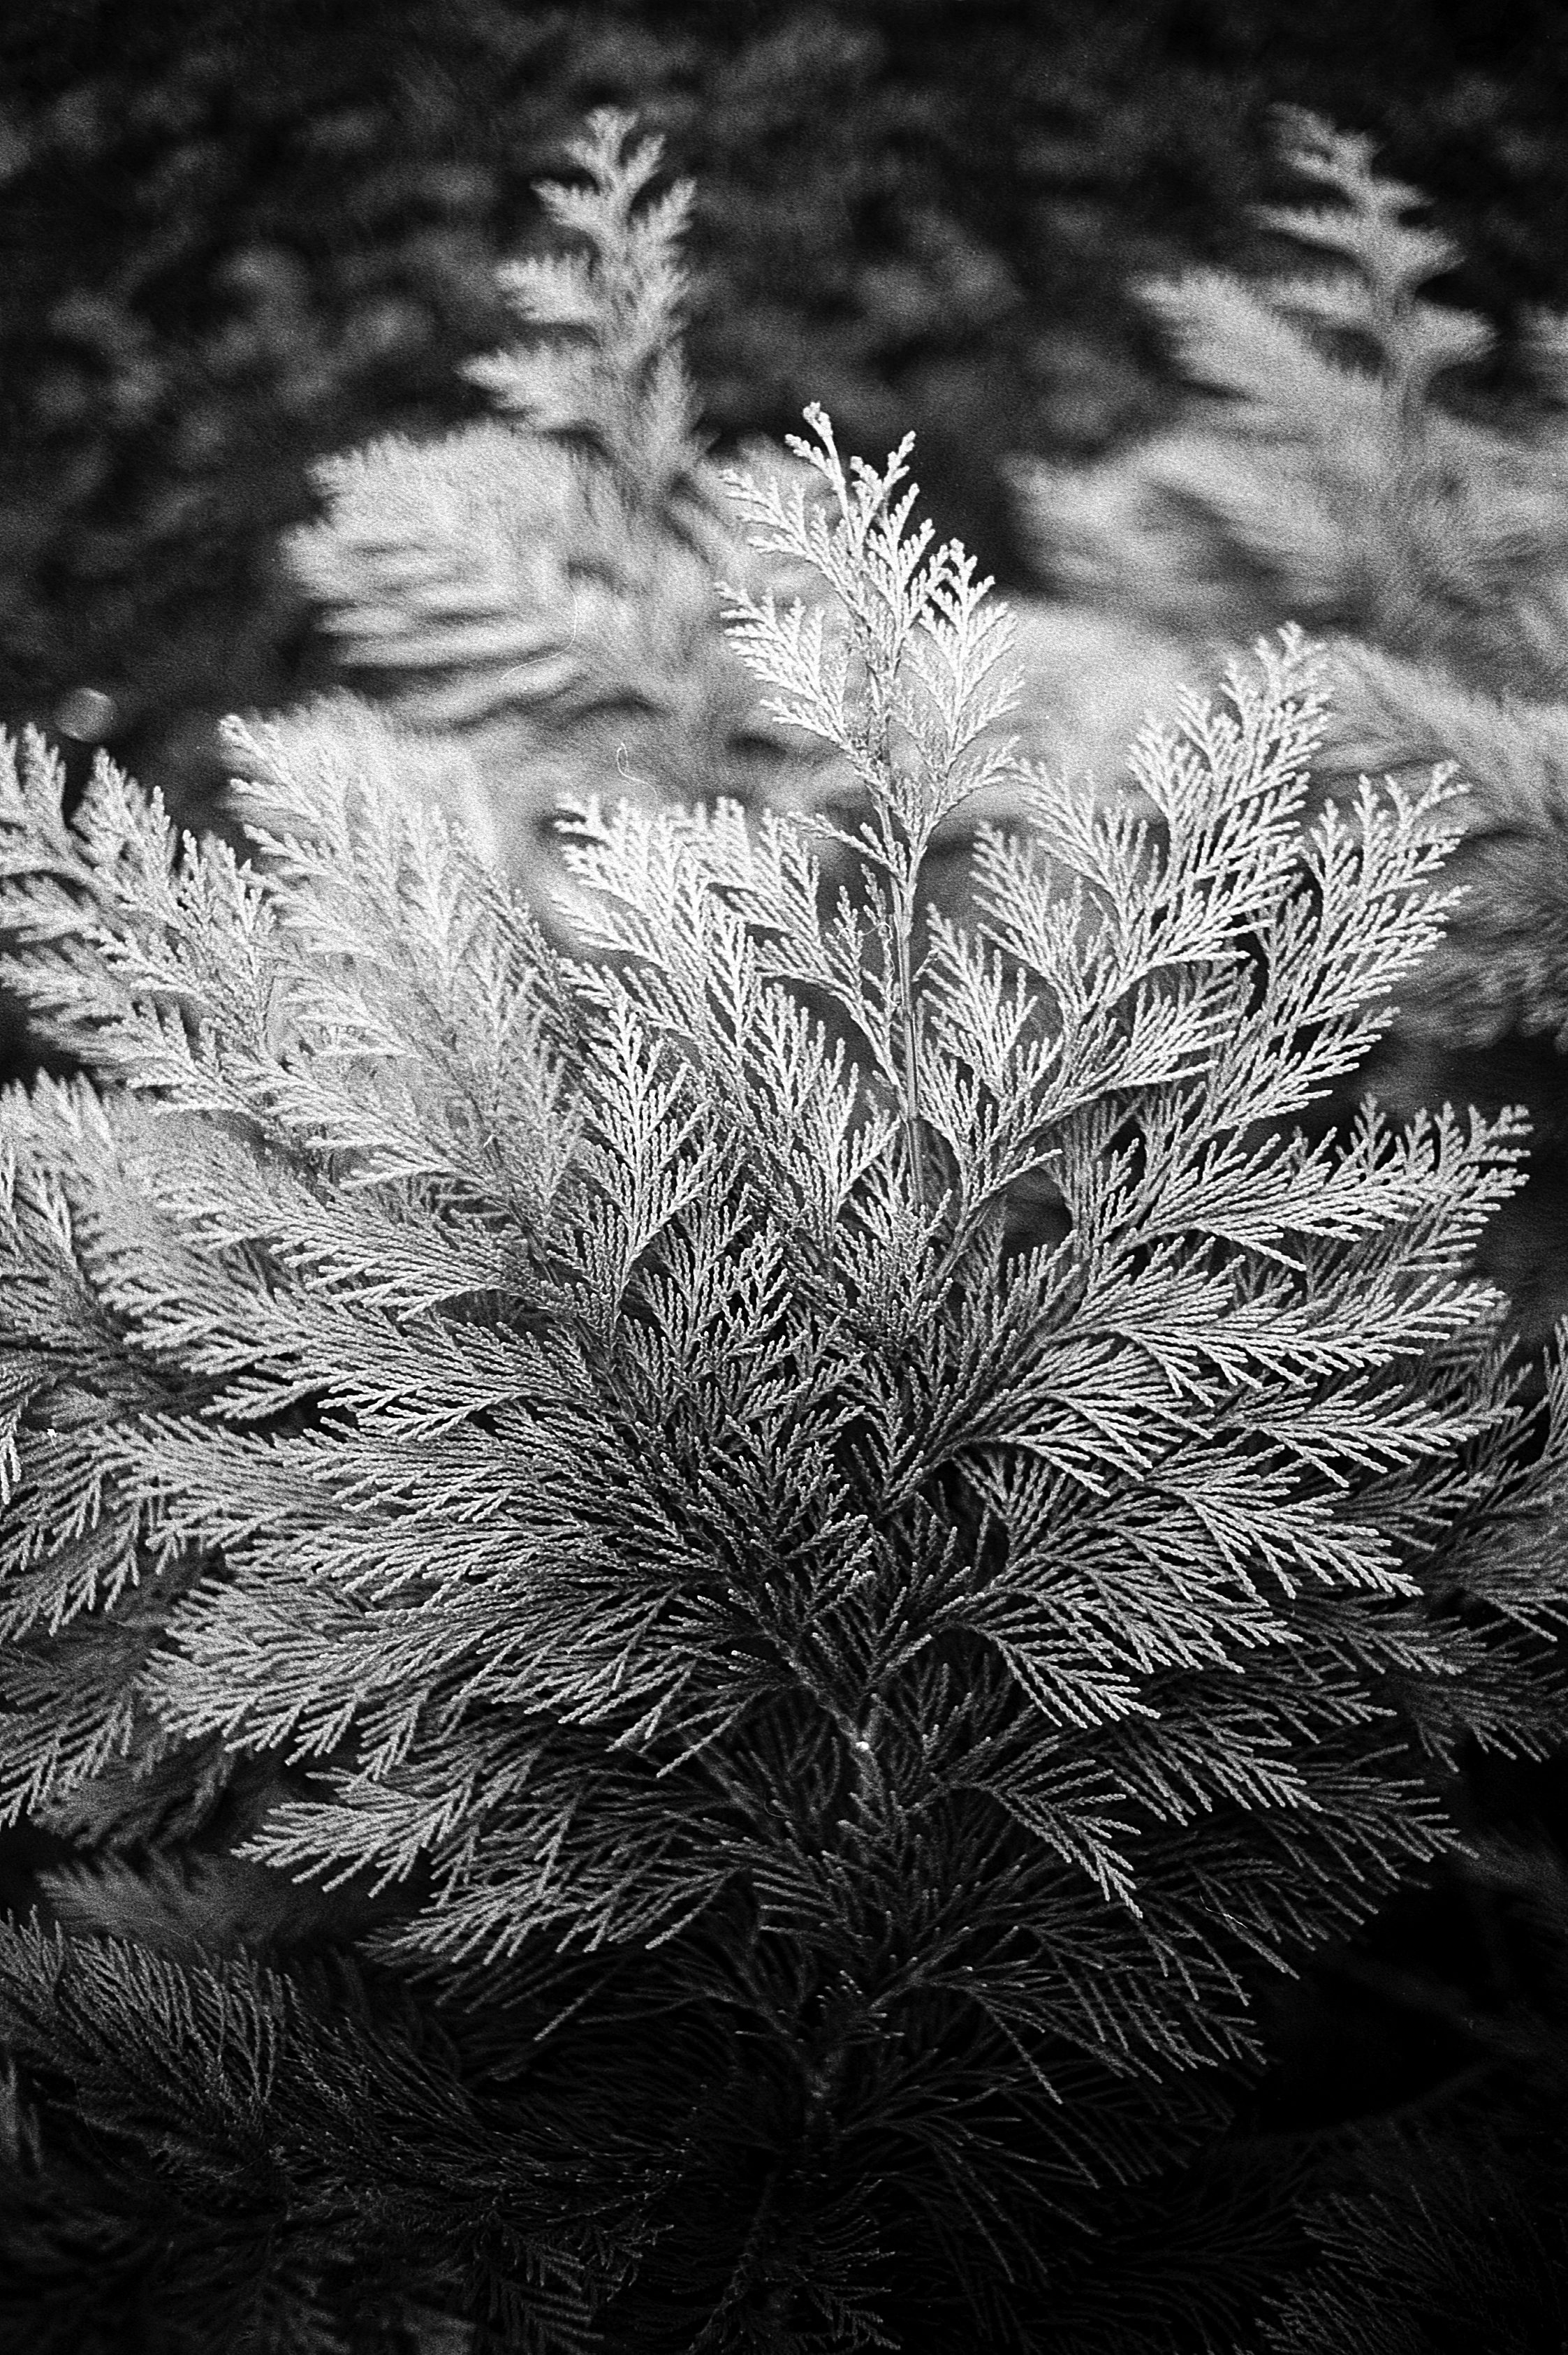
tree, nature, grass, branch, black and white, plant, white, photography, leaf, flower, frost, darkness, black, monochrome, flora, close up, macro photography, monochrome photography, woody plant